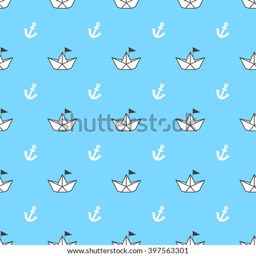
vector seamless cute sea background .